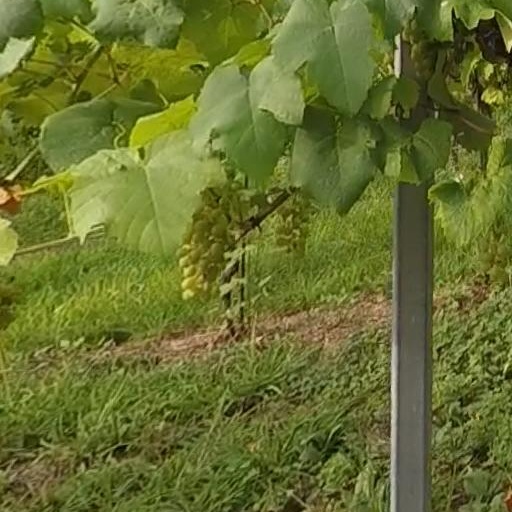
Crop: grape